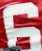
Number: 6